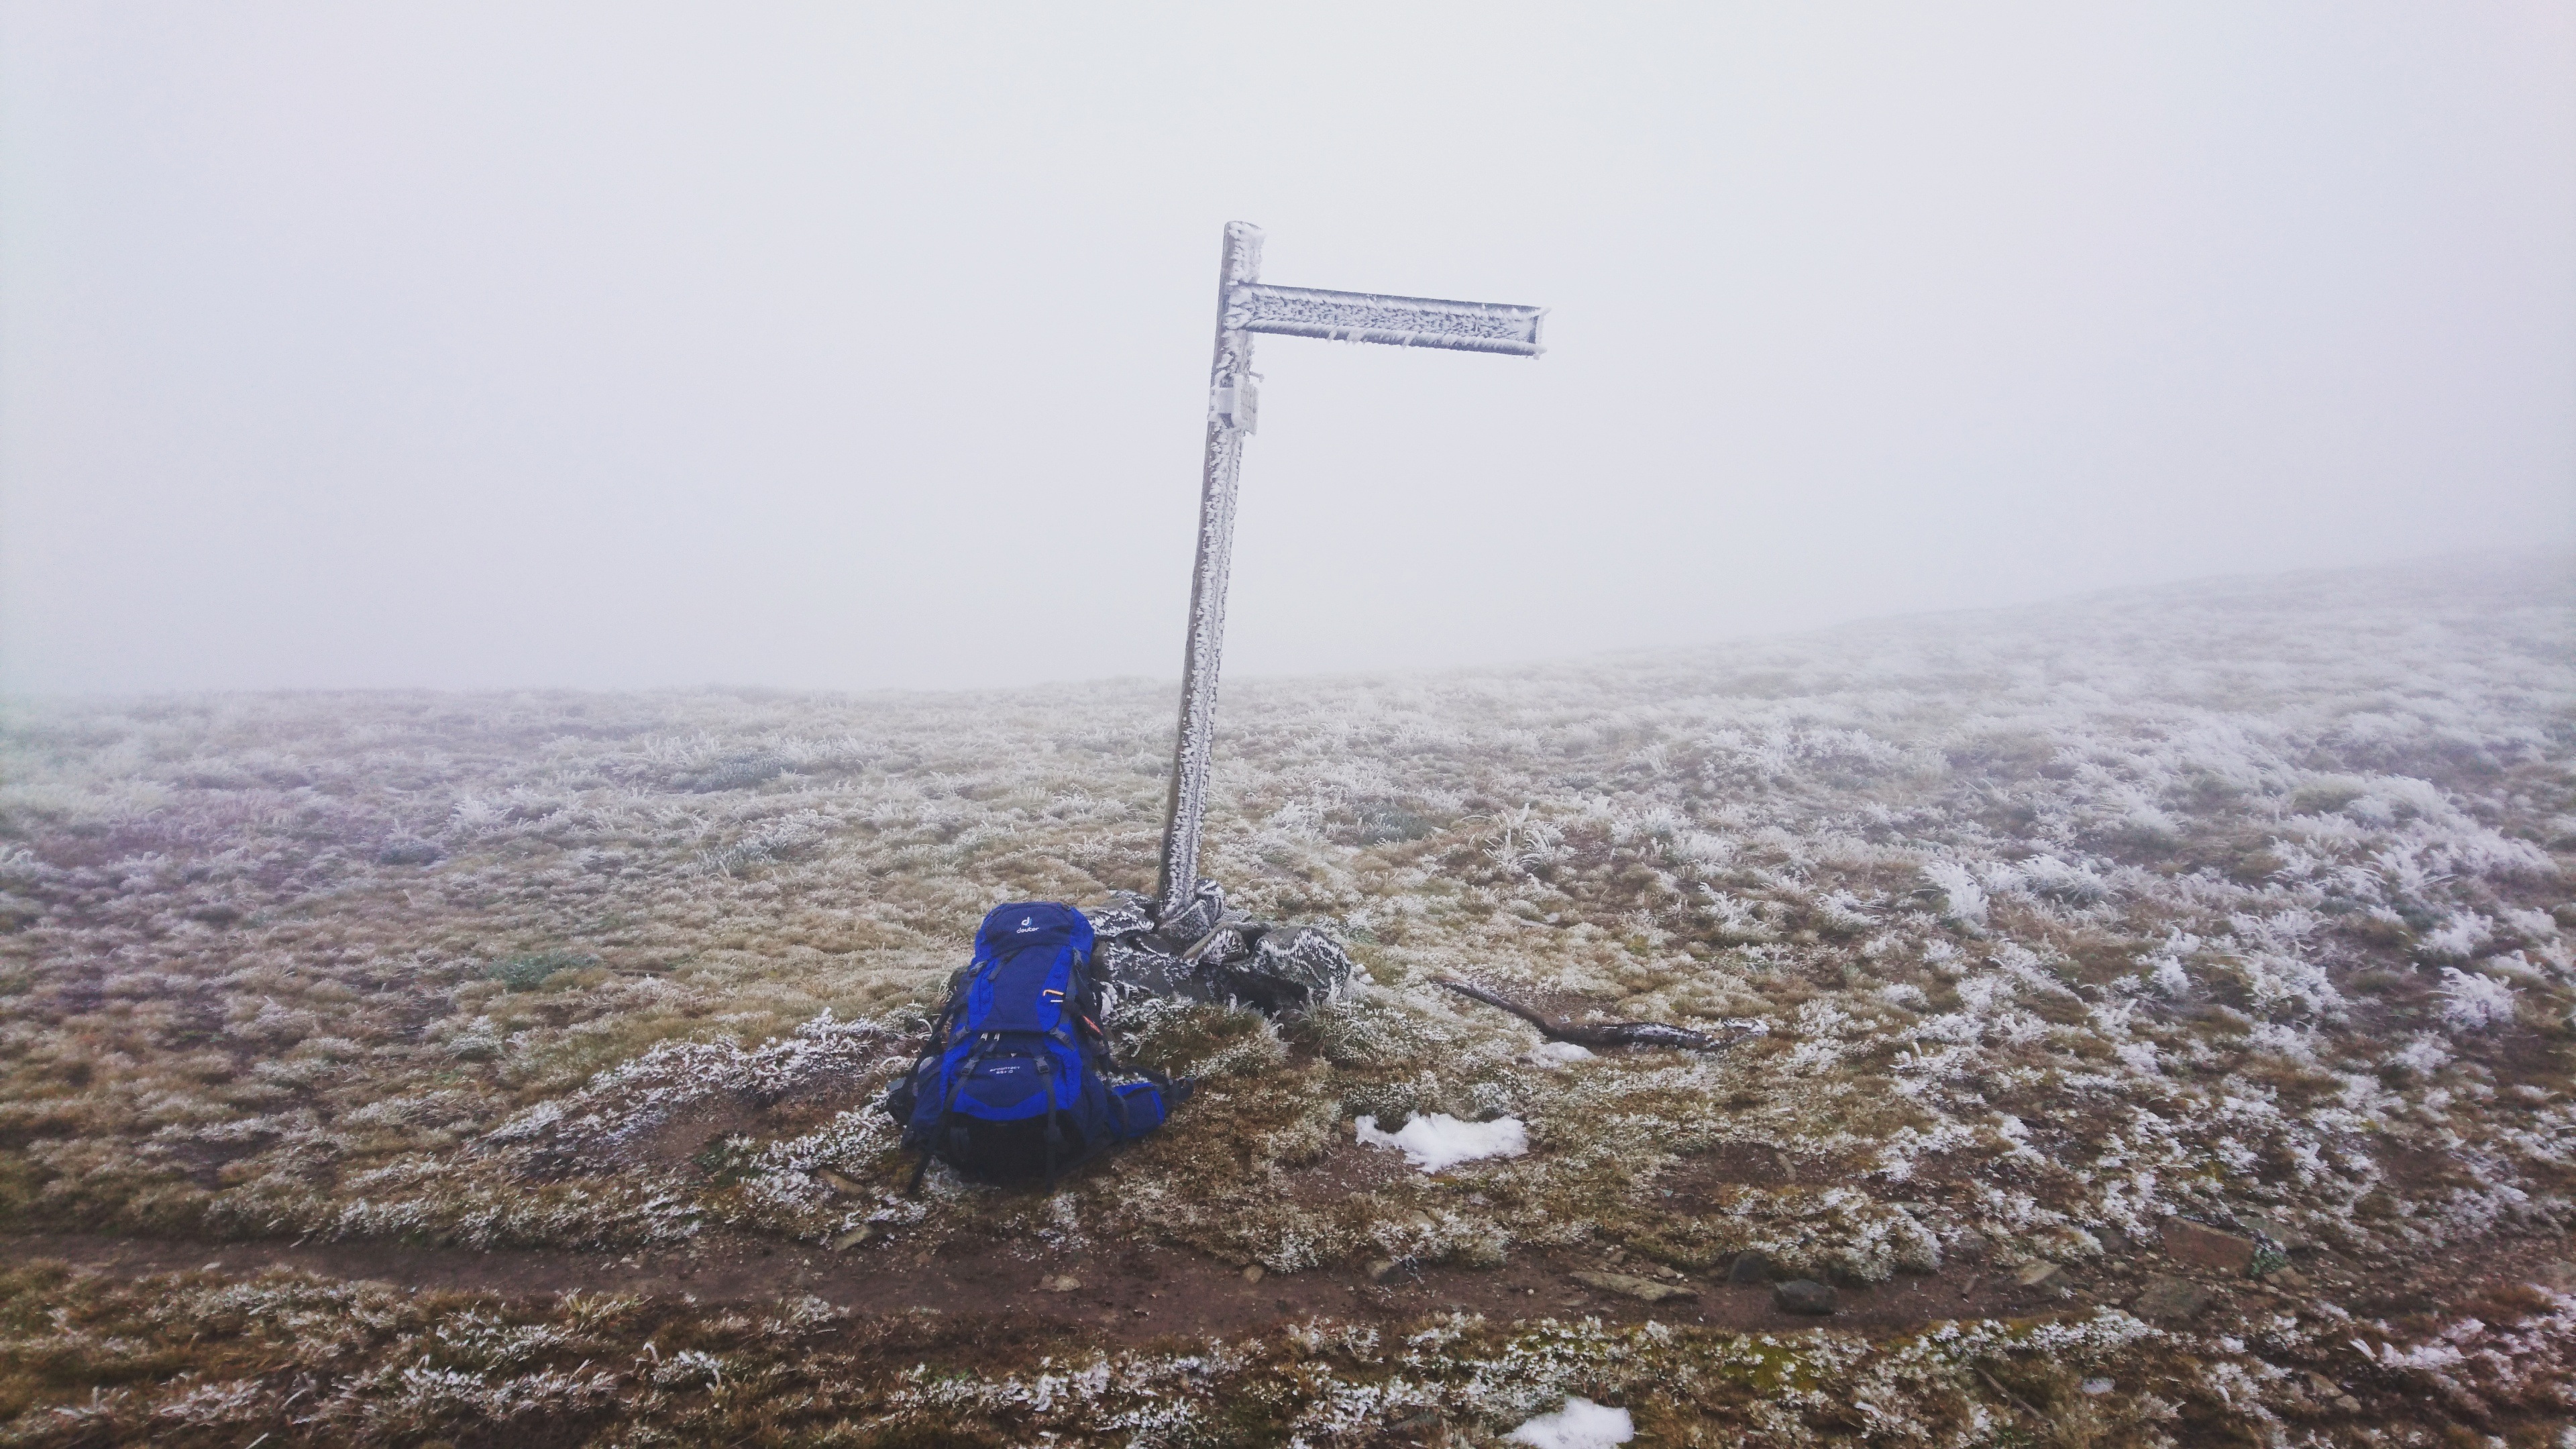
landscape, sea, mountain, snow, cold, winter, fog, hiking, trail, adventure, wind, travel, hiker, sign, direction, weather, bag, alpine, trip, outdoors, cool, mountains, signpost, atmospheric phenomenon, atmosphere of earth, geological phenomenon